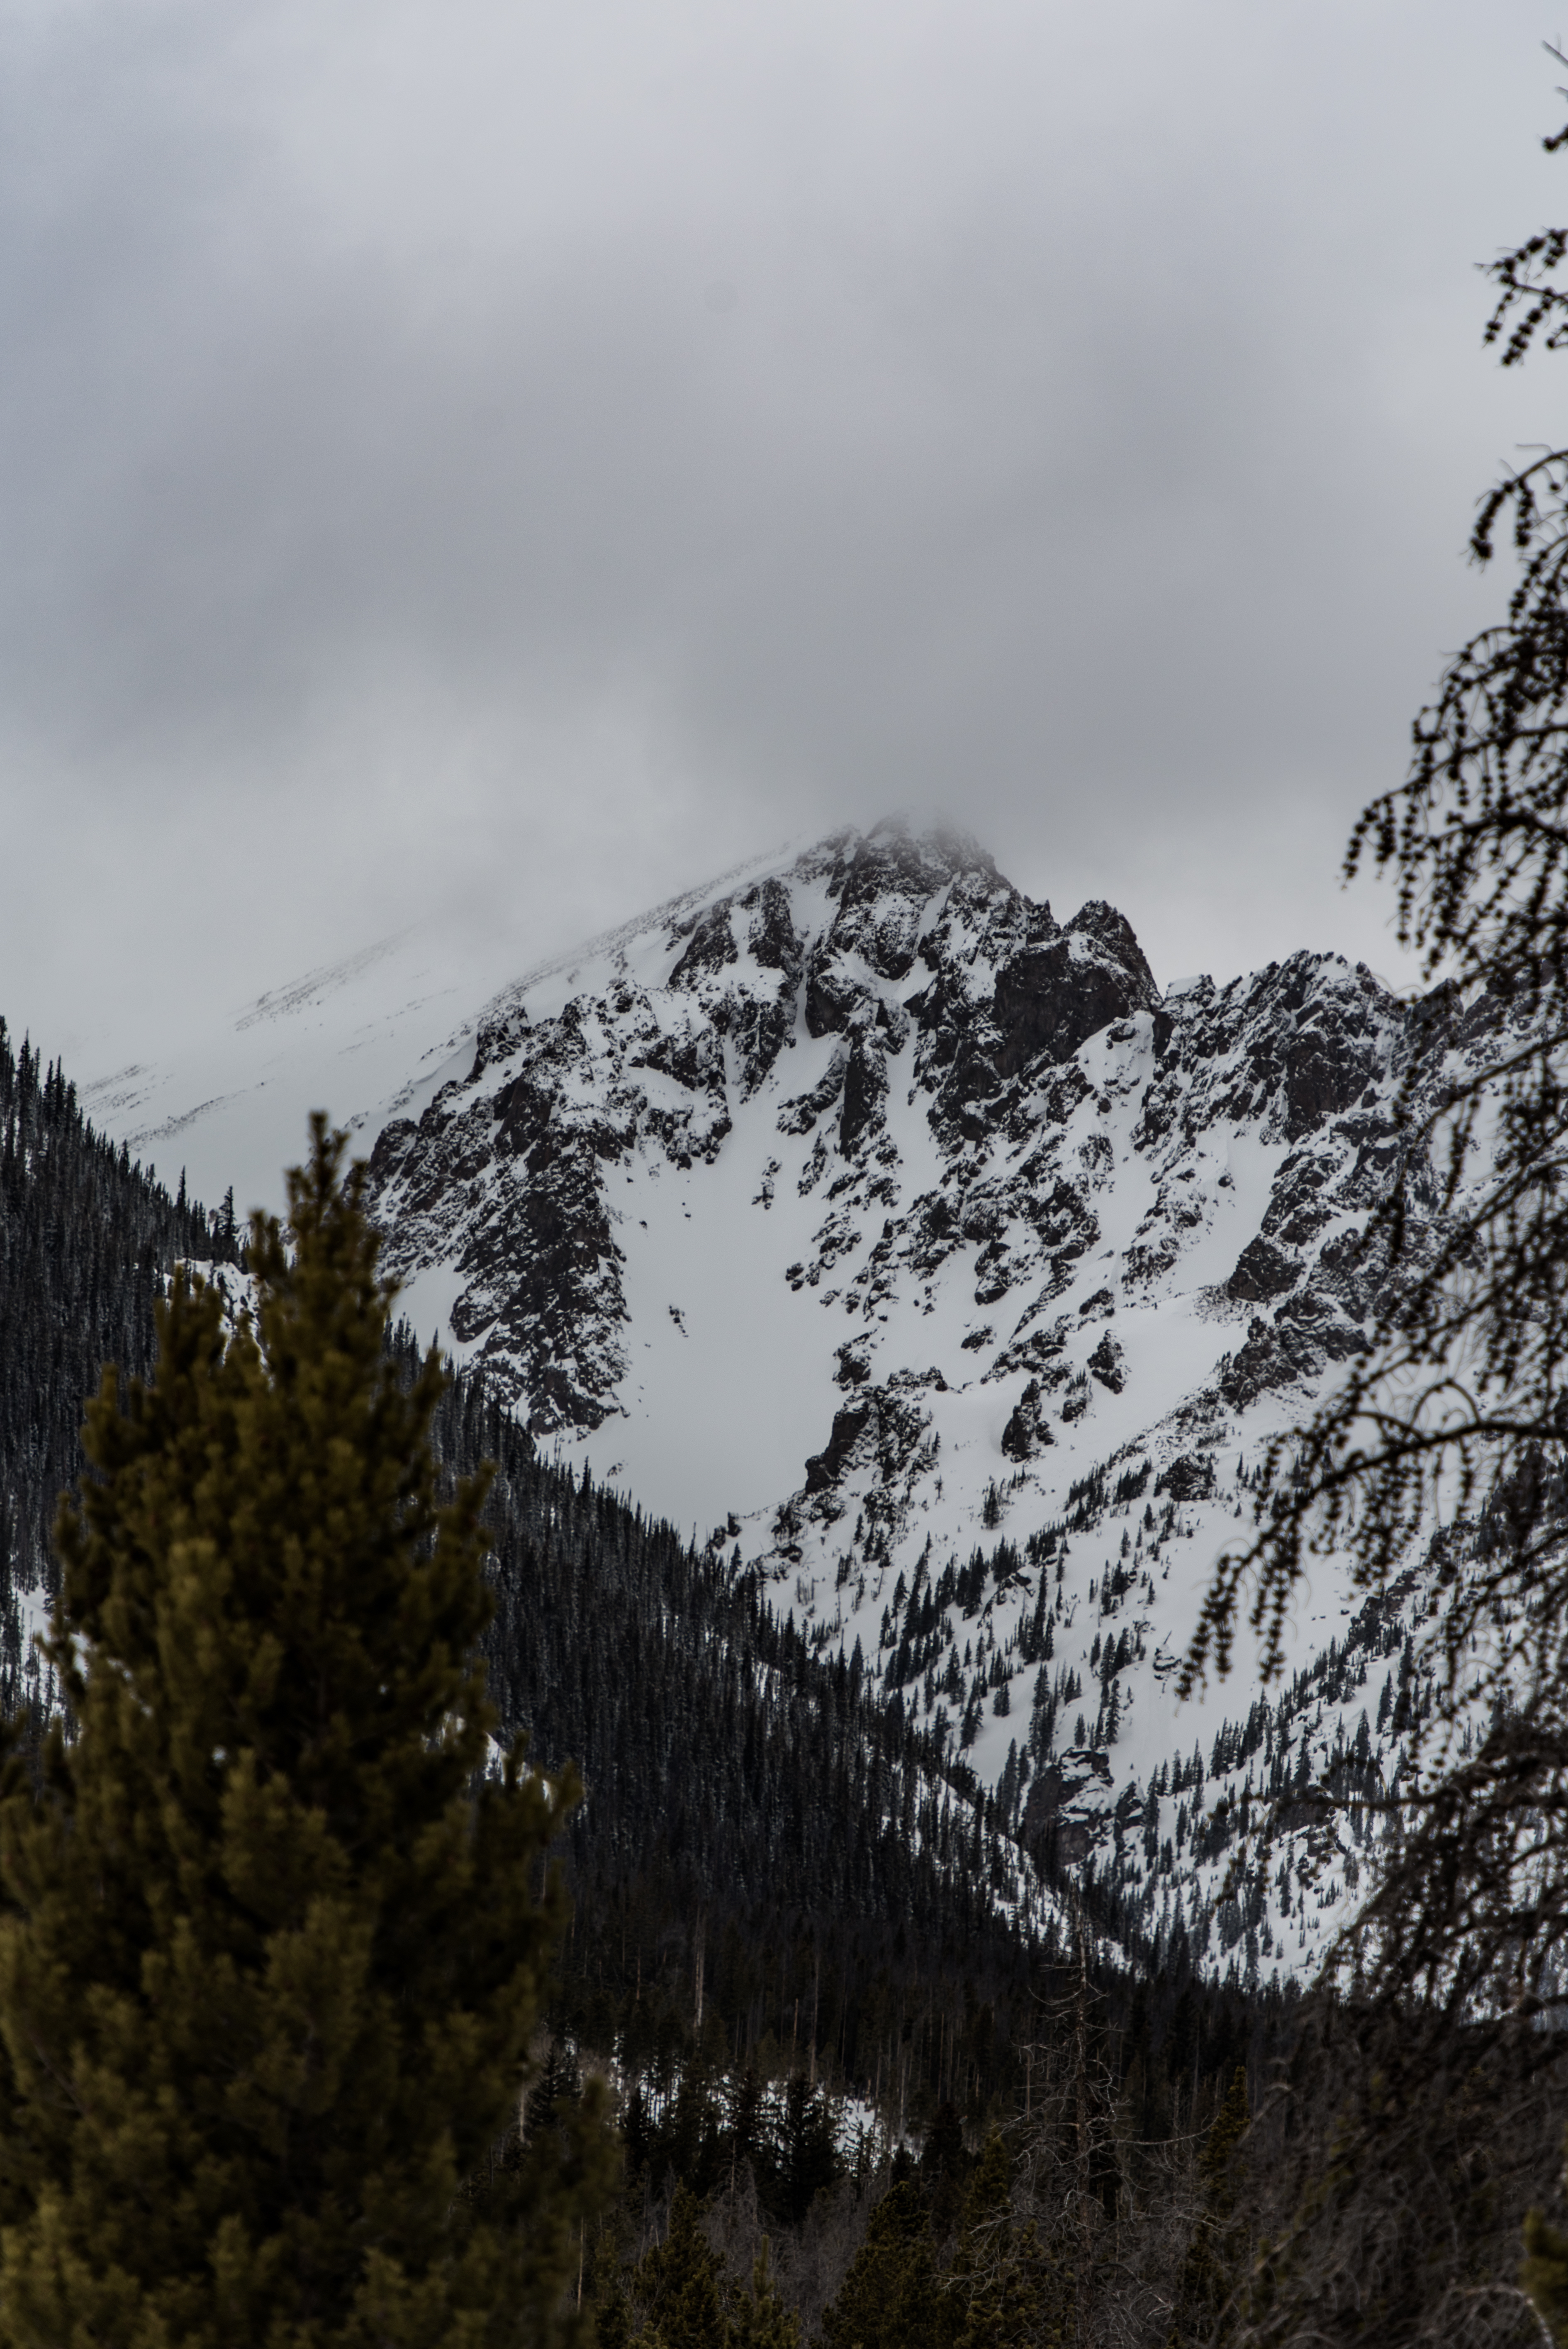
landscape, tree, nature, forest, wilderness, mountain, snow, winter, cloud, plant, hill, mountain range, pine, weather, season, ridge, summit, alps, landform, geographical feature, atmospheric phenomenon, woody plant, mountainous landforms